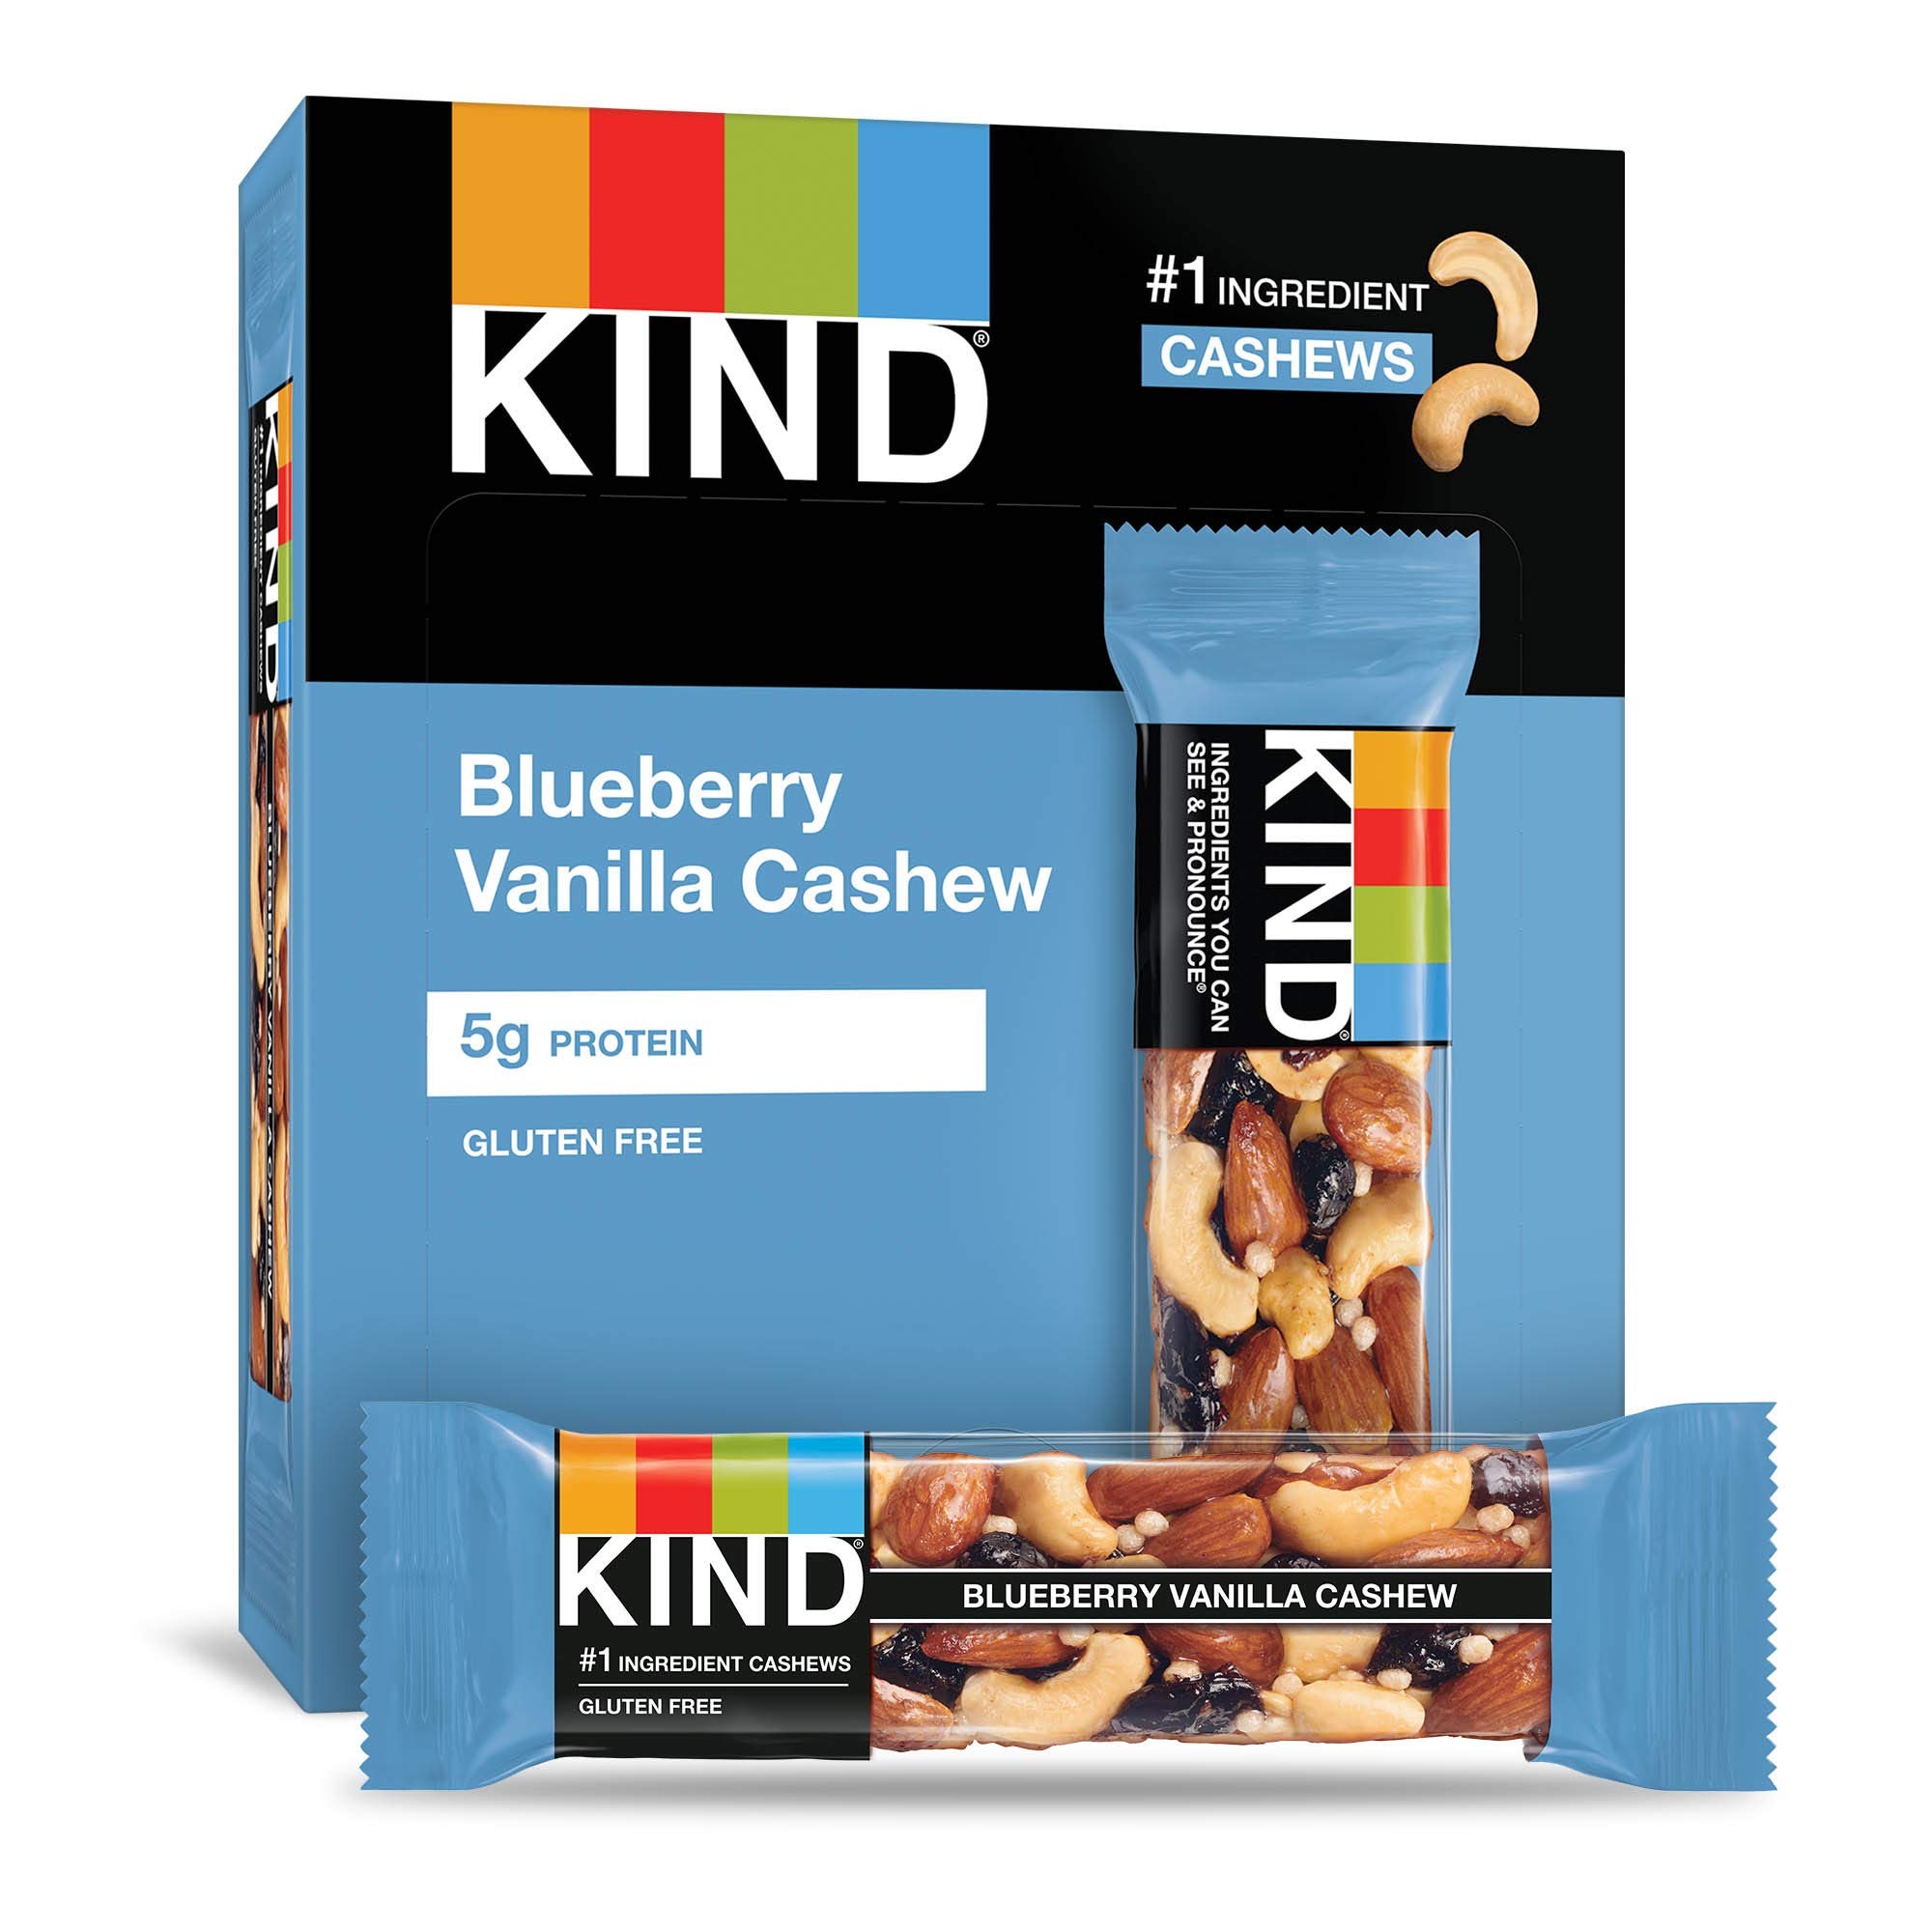
Item Name: KIND Bars, Blueberry Vanilla & Cashew, Gluten Free, Low Sugar, 1.4oz, 4 Count (Pack of 12)
Bullet Point 1: Contains 48 - 1.4oz KIND Bars
Bullet Point 2: With blueberries, creamy cashews and the slight touch of vanilla and honey, this is a wholesome snack you can take with you anywhere, anytime.
Bullet Point 3: A satisfying, nutty snack that only seems indulgent.
Bullet Point 4: Gluten free, No Genetically Modified Ingredients, 0g Trans Fat, Kosher
Bullet Point 5: Low glycemic index, low sodium, good source of fiber
Value: 48.0
Unit: Count

Price: 20.105